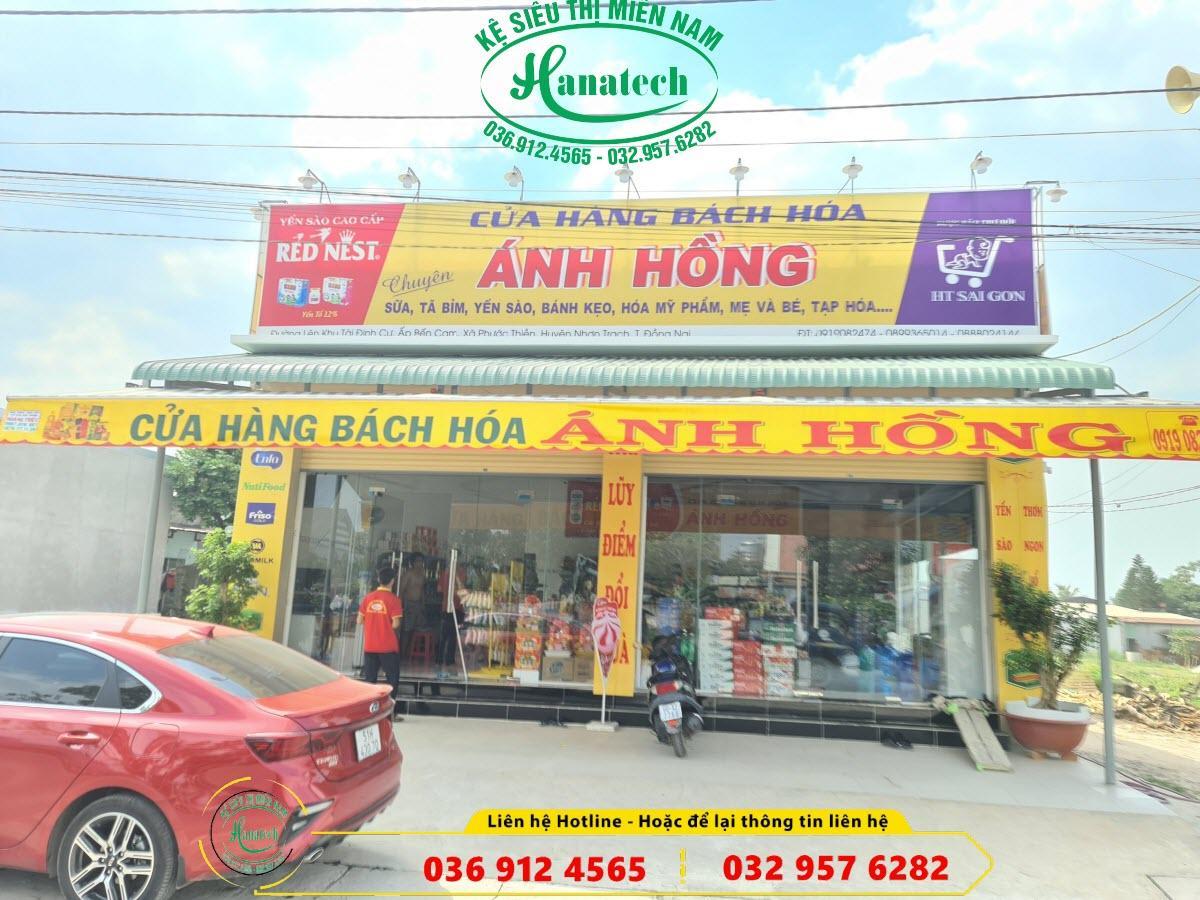
ở trước cửa hàng bách hoá có một chiếc xe máy và một người đàn ông